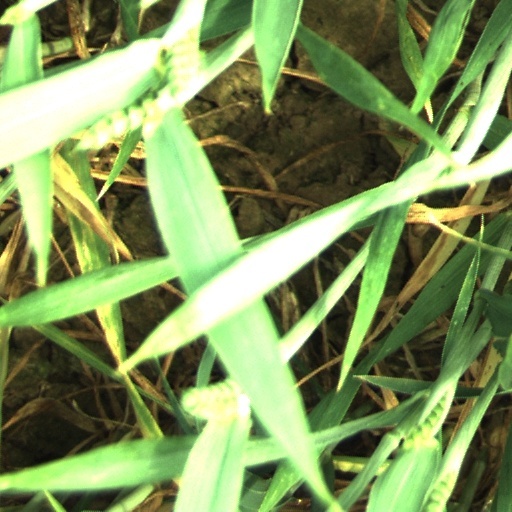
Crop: wheat